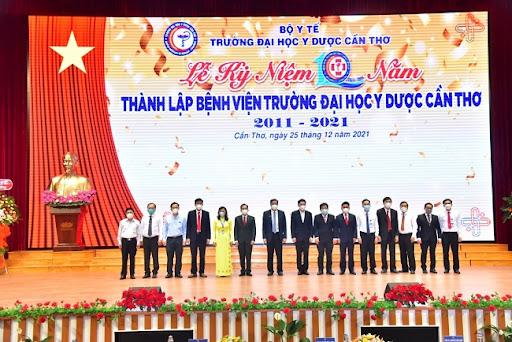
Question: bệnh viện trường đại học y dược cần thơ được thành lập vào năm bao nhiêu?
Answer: năm 2011